John Russell (musician)

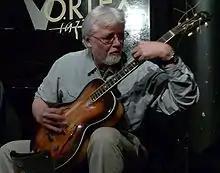
John Russell performs with Mopomoso at the Vortex Jazz Club in April 2010.

John Russell (19 December 1954 – 19 January 2021) was an acoustic guitarist who worked in free improvisation beginning in the 1970s. He promoted concerts and appeared on more than 50 recordings.